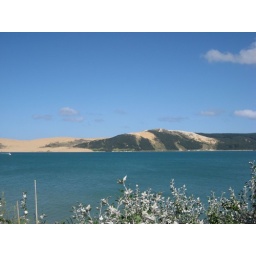
Wild sand dunes near Kauri forest